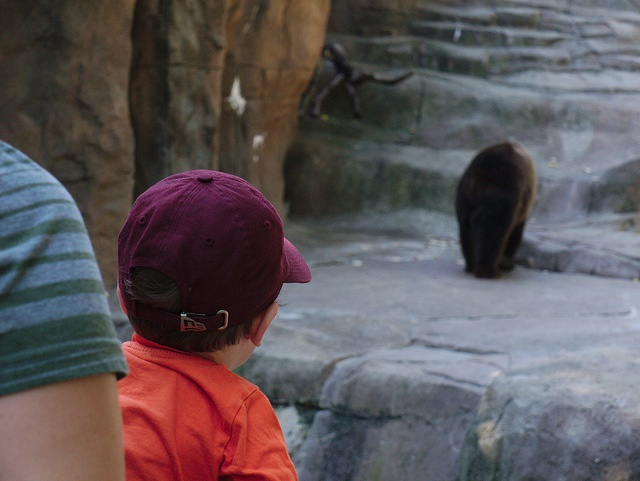
A boy is watching a bear at the zoo.
A child watches an animal on a rock platform in a zoo.
Small boy with red shirt and purple hat looking at a brown bear.
A boy wearing a hat watching a bear.
A large black bear walking across a stone walkway.